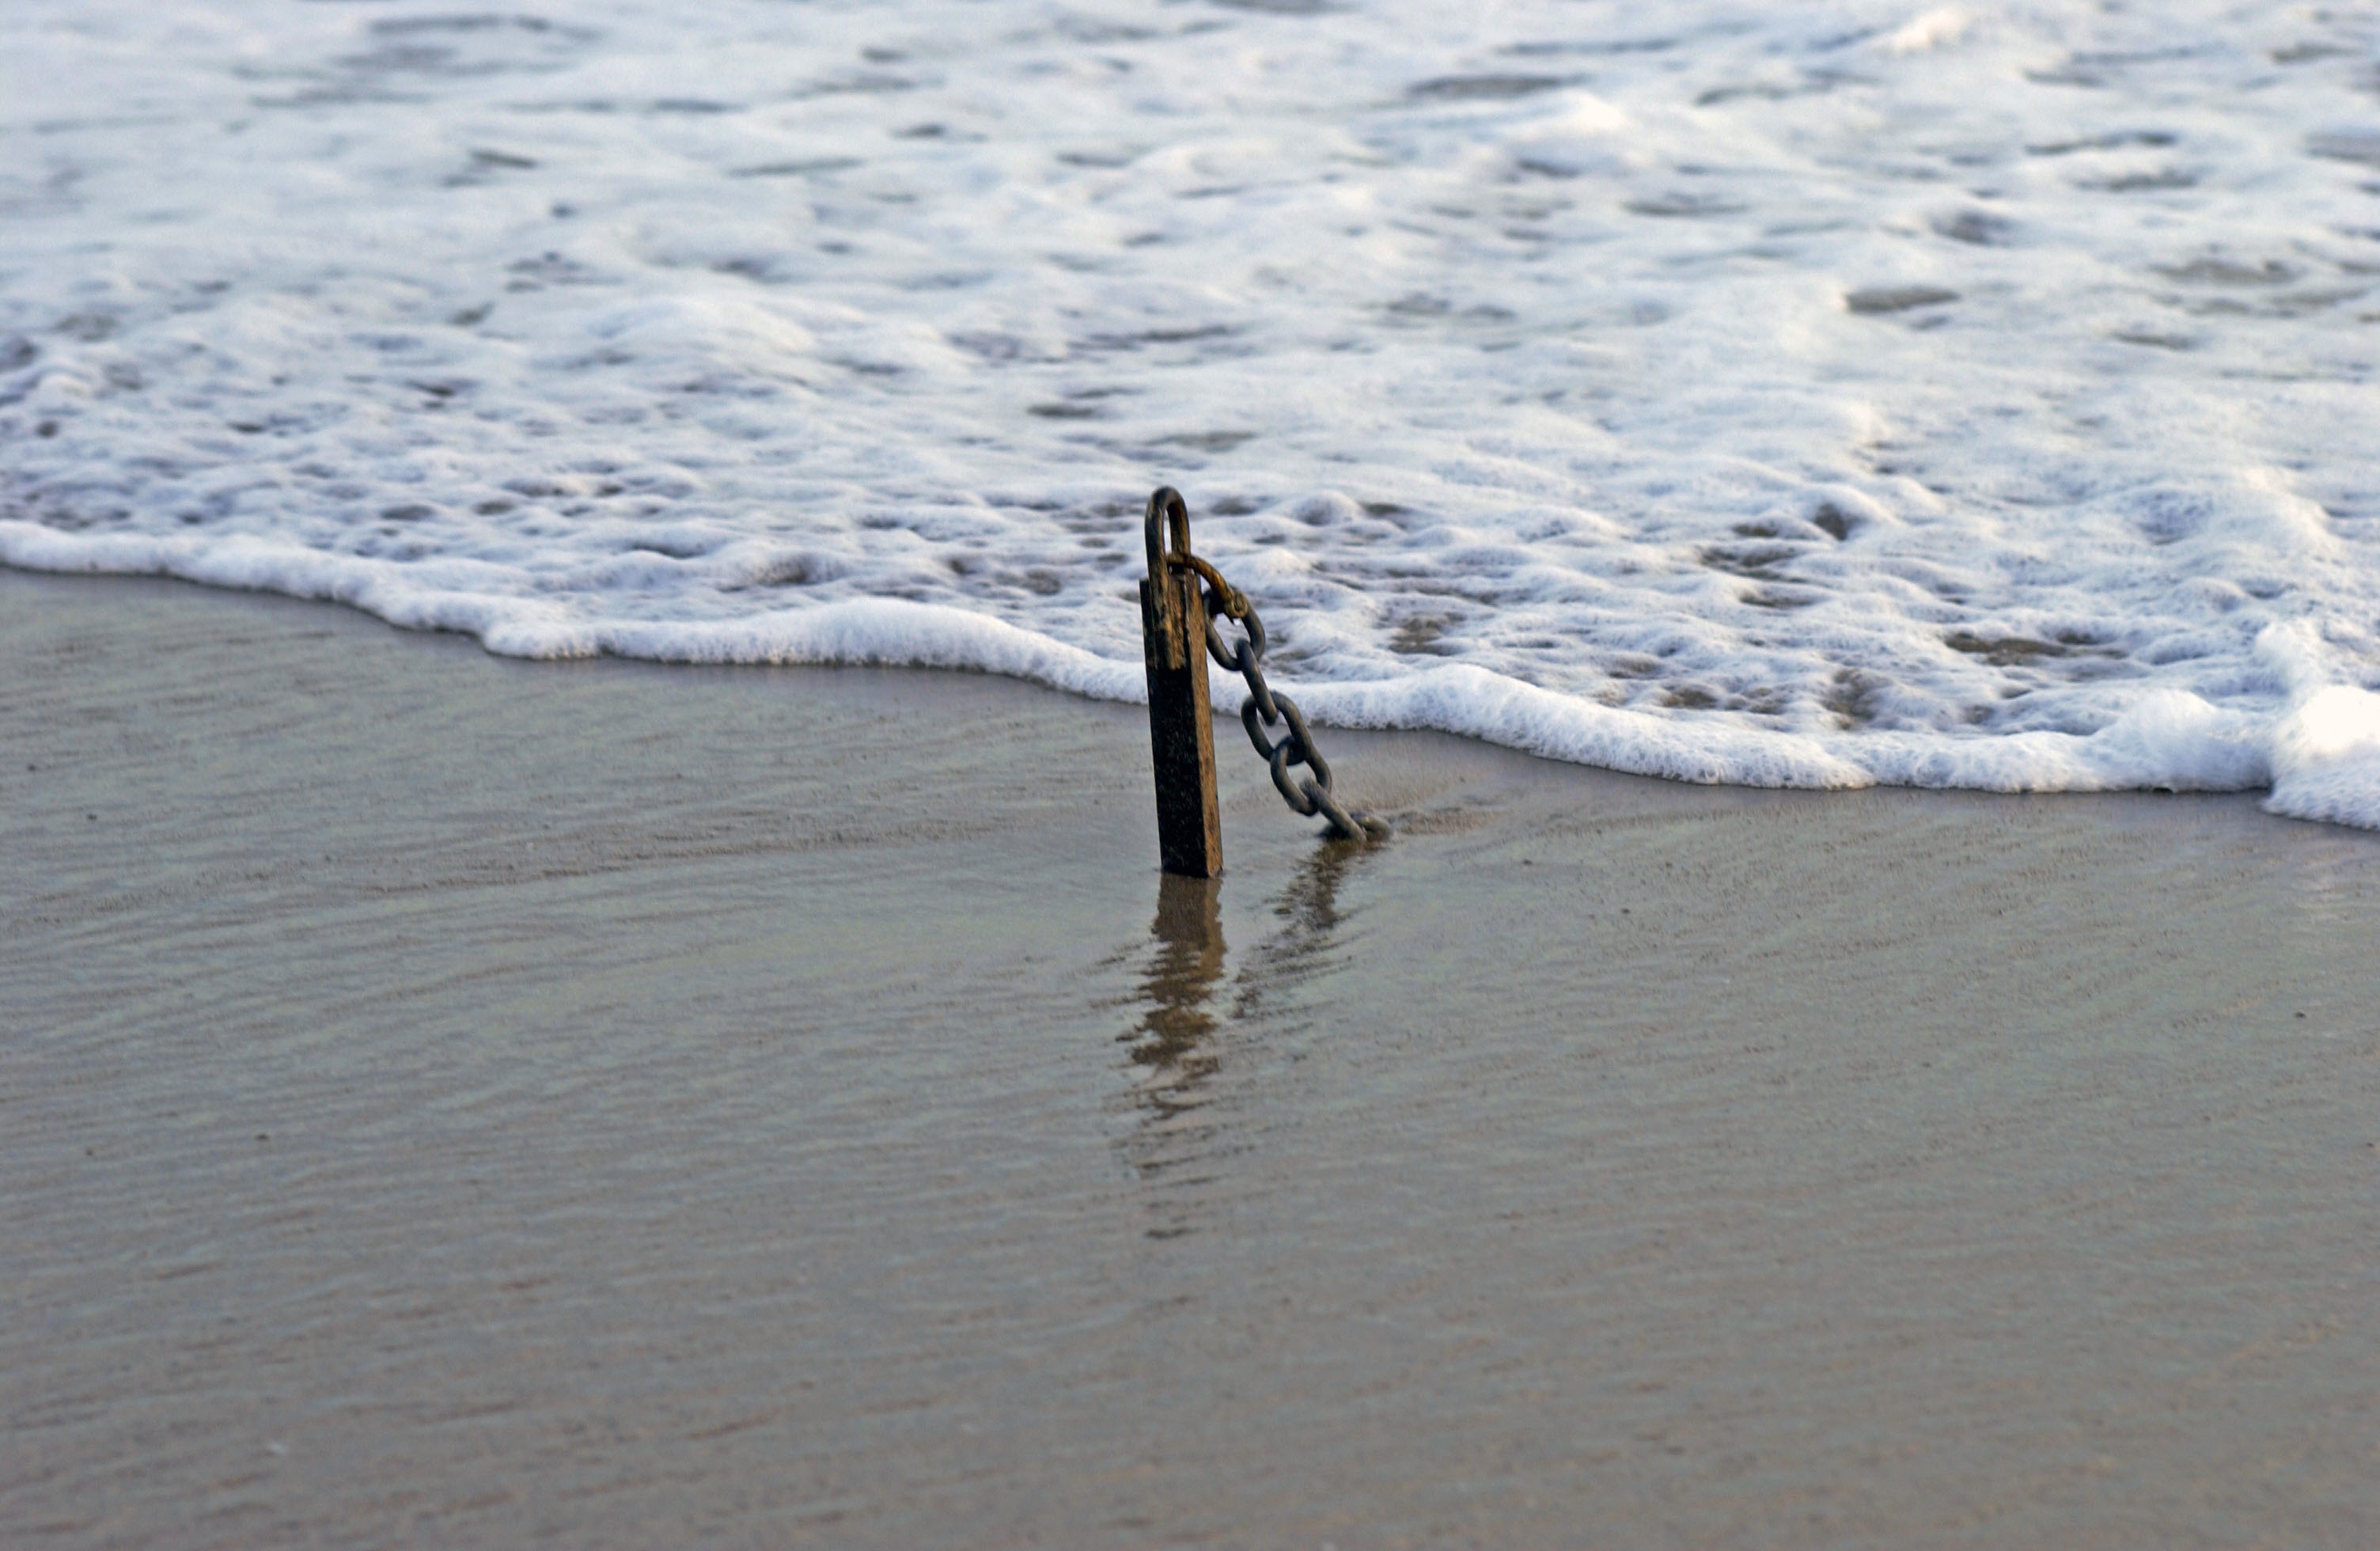
beach, sea, coast, water, nature, sand, ocean, shore, wave, ice, reflection, mudflat, castelldefels